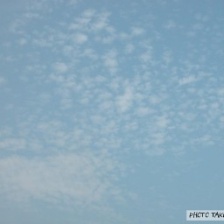
Cloud type: Cirrocumulus